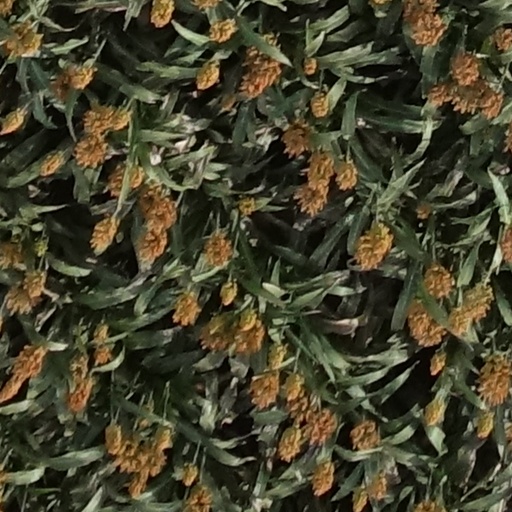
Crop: sorghum